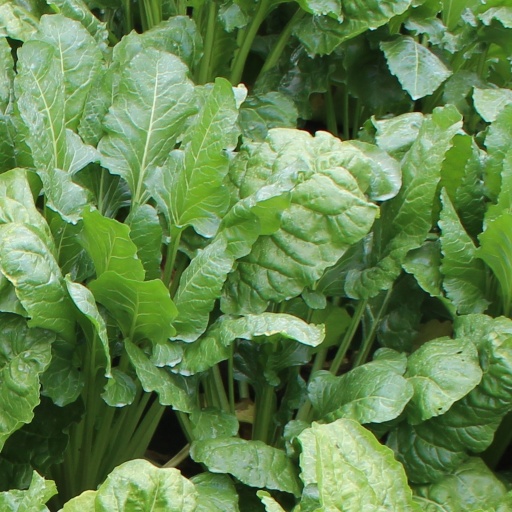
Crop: sugar beet